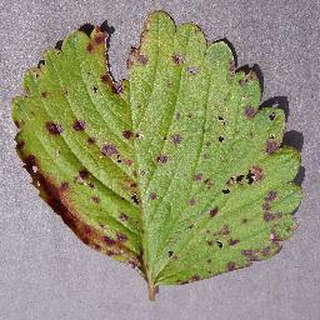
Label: strawberry_leaf_scorch